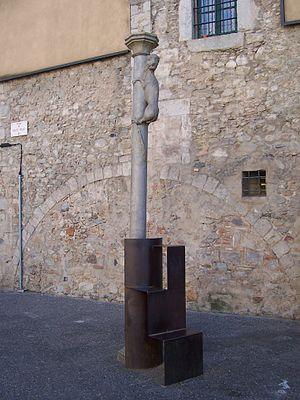
La lionne de Gerona